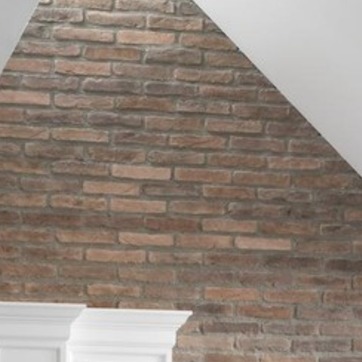
Material: brick